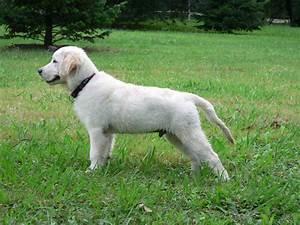
dog